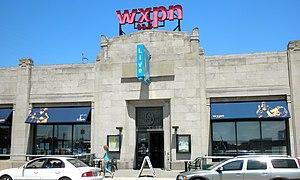
World Cafe est une émission radiophonique musicale américaine animée par David Dye et produite par WXPN, station de radio publique de la ville de Philadelphie. Lancée en 1991, elle est à l'origine distribuée nationalement par le réseau de radiodiffusion public PRI, avant de passer, en 2005, sous le giron du réseau NPR.